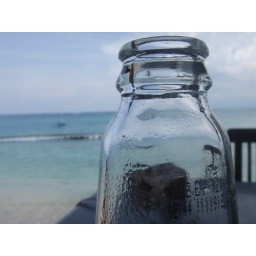
Close up of a water bottle while eating lunch on the beach in beautiful Bali